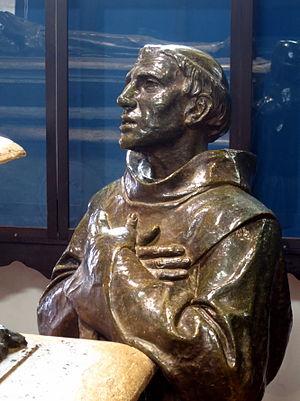
Fermín de Francisco Lasuén de Arasqueta, né le 7 juin 1736 à Vitoria et mort le 26 juin 1803 à la mission San Carlos Borromeo, est un missionnaire franciscain basque en Haute-Californie, deuxième président des missions franciscaines de la région et fondateur de neuf des vingt-et-une missions espagnoles de Californie.